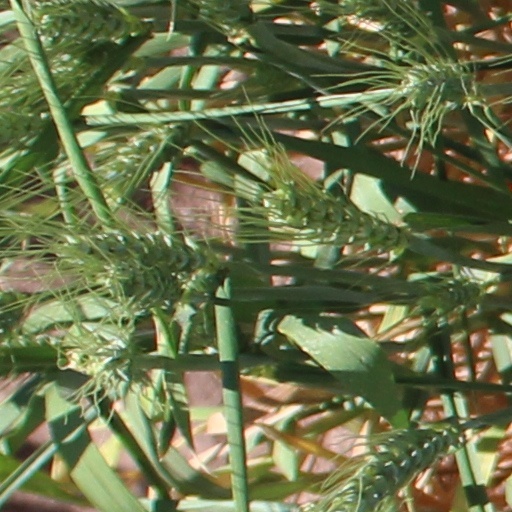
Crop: wheat